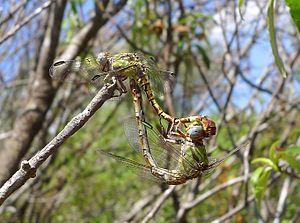
Le gomphe de Géné est une espèce d'insectes de la famille des Gomphidae appartenant au sous-ordre des Anisoptera dans l'ordre des Odonates. Elle a été décrite en 1841 par l'entomologiste belge Edmond de Sélys Longchamps.